Girlfriend's Day

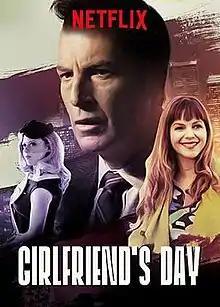
Official poster

Girlfriend's Day is a 2017 American comedy-drama film directed by Michael Paul Stephenson and written by Bob Odenkirk, Philip Zlotorynski, and Eric Hoffman. The film stars Odenkirk and Amber Tamblyn and was released on Netflix on February 14, 2017.